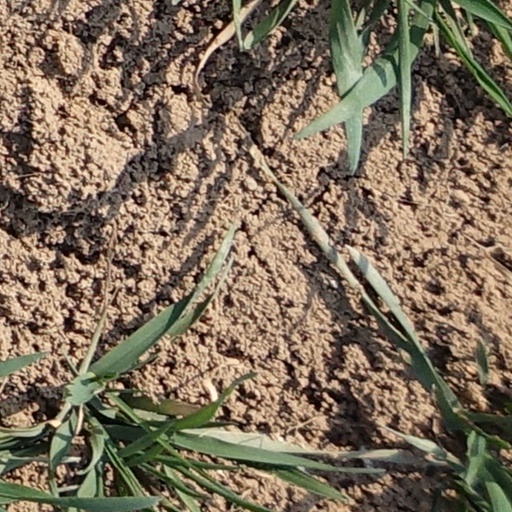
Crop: wheat